2012 Carterton hot air balloon crash

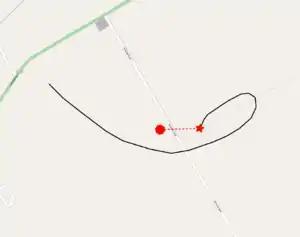
The approximate final route of the balloon. The red star indicates where the balloon first came into contact with the 33 kV power line (the faint grey line from the east), while the red circle is where the balloon wreckage was found.

The accident occurred around 7:20 am, when the balloon was attempting to land after completing a partial figure-8 flight pattern over the Carterton area. The pilot had indicated to the chase team he was likely to land near Somerset Road, a rural through road just north of Carterton in the locality of Clareville. At first the balloon was heading north-east over Somerset Road, around east of the road's intersection with State Highway 2. Around north of Somerset Road, the balloon reversed direction and headed back towards the road. The two chase vehicles, carrying some of the family members of the passengers, positioned on the road ready to assist with the landing.